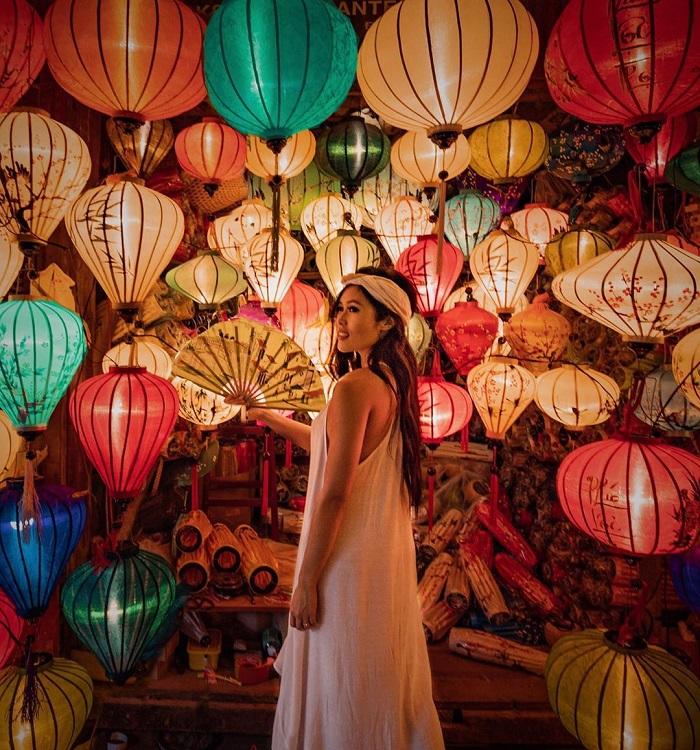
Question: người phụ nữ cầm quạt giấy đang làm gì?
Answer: đang tạo dáng chụp hình